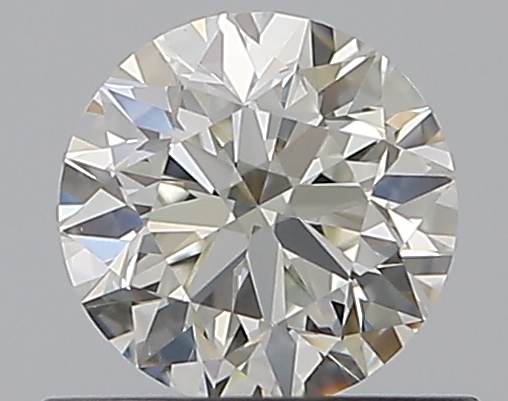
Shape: round
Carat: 0.5
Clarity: VS1
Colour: J
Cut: VG
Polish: EX
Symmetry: VG
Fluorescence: N
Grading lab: GIA
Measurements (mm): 4.94 x 5 x 3.21